Energy in Brazil

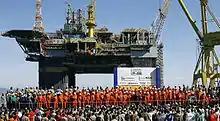
Launch ceremony for oil platform P-52, which operates in the Campos Basin

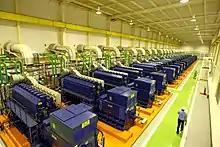
Oil-based Arembepe thermal power plant in Camaçari, Bahia

Brazil is the world's 8th-largest oil producer. Up to 1997, the government-owned Petróleo Brasileiro S.A. (Petrobras) had a monopoly on oil. More than 50 oil companies were engaged in oil exploration by 2006. The only global oil producer is Petrobras, with an output of more than of oil equivalent per day. It is also a major distributor of oil products, and owns oil refineries and oil tankers.